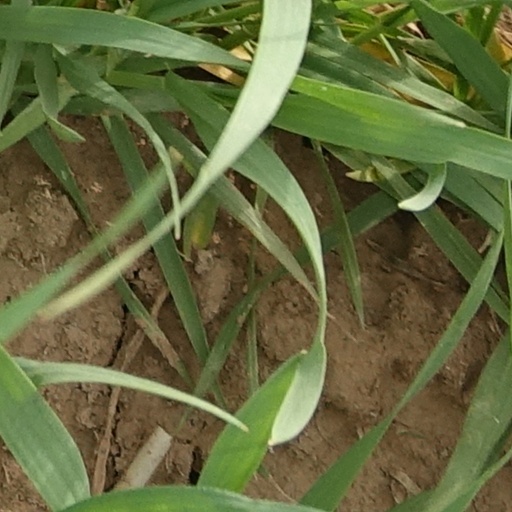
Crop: wheat